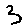
Label: 3